Raaz: Reboot

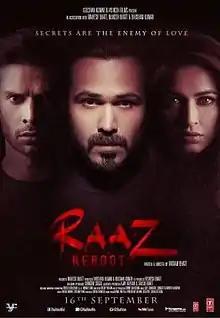
Theatrical release poster

Raaz: Reboot is a 2016 Indian horror thriller film written and directed by Vikram Bhatt. It features Emraan Hashmi, Kriti Kharbanda and Gaurav Arora in the lead roles. The film is the fourth in the horror film series, "Raaz".